Culture of Melbourne

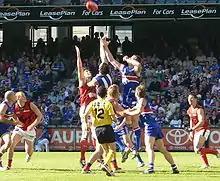
Australian rules football, Melbourne's most popular homegrown sport, at Docklands Stadium

Melbourne has been the setting for many novels, television dramas, and films. Fergus Hume's international best-seller "Mystery of a Hansom Cab" was set in Gold Rush era Melbourne. Frank Hardy's "Power Without Glory" tells the story of Melbourne businessman John West (based on the real-life John Wren) and is set in a thinly disguised Collingwood, then a working-class suburb of Melbourne. Perhaps the best-known novel internationally is Nevil Shute's novel "On the Beach". In 1959, it was made into a film directed by Stanley Kramer and starring Gregory Peck, Ava Gardner and Anthony Perkins. The film depicted the denizens of Melbourne quietly slipping off into eternity as the last victims of a global nuclear holocaust. It was filmed on location in and around Melbourne. Similar filming was undertaken when a 2000 television movie remake was produced.